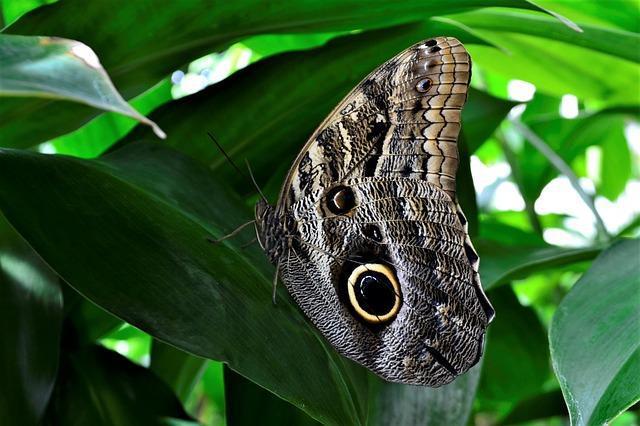
spider